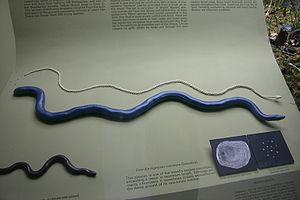
Caecilia nigricans est une espèce de gymnophiones de la famille des Caeciliidae.
Caecilia est un genre de gymnophiones de la famille des Caeciliidae.